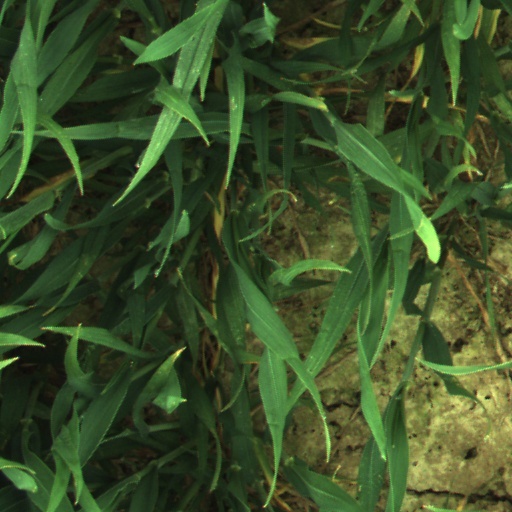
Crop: wheat